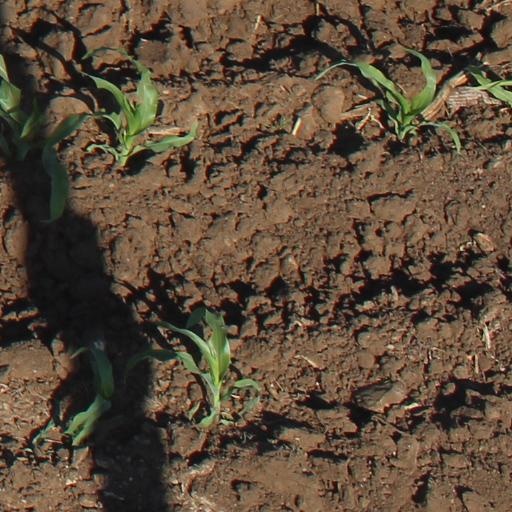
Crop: maize; corn